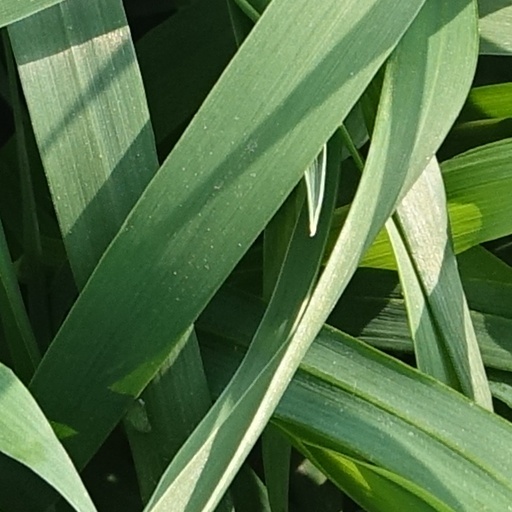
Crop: wheat